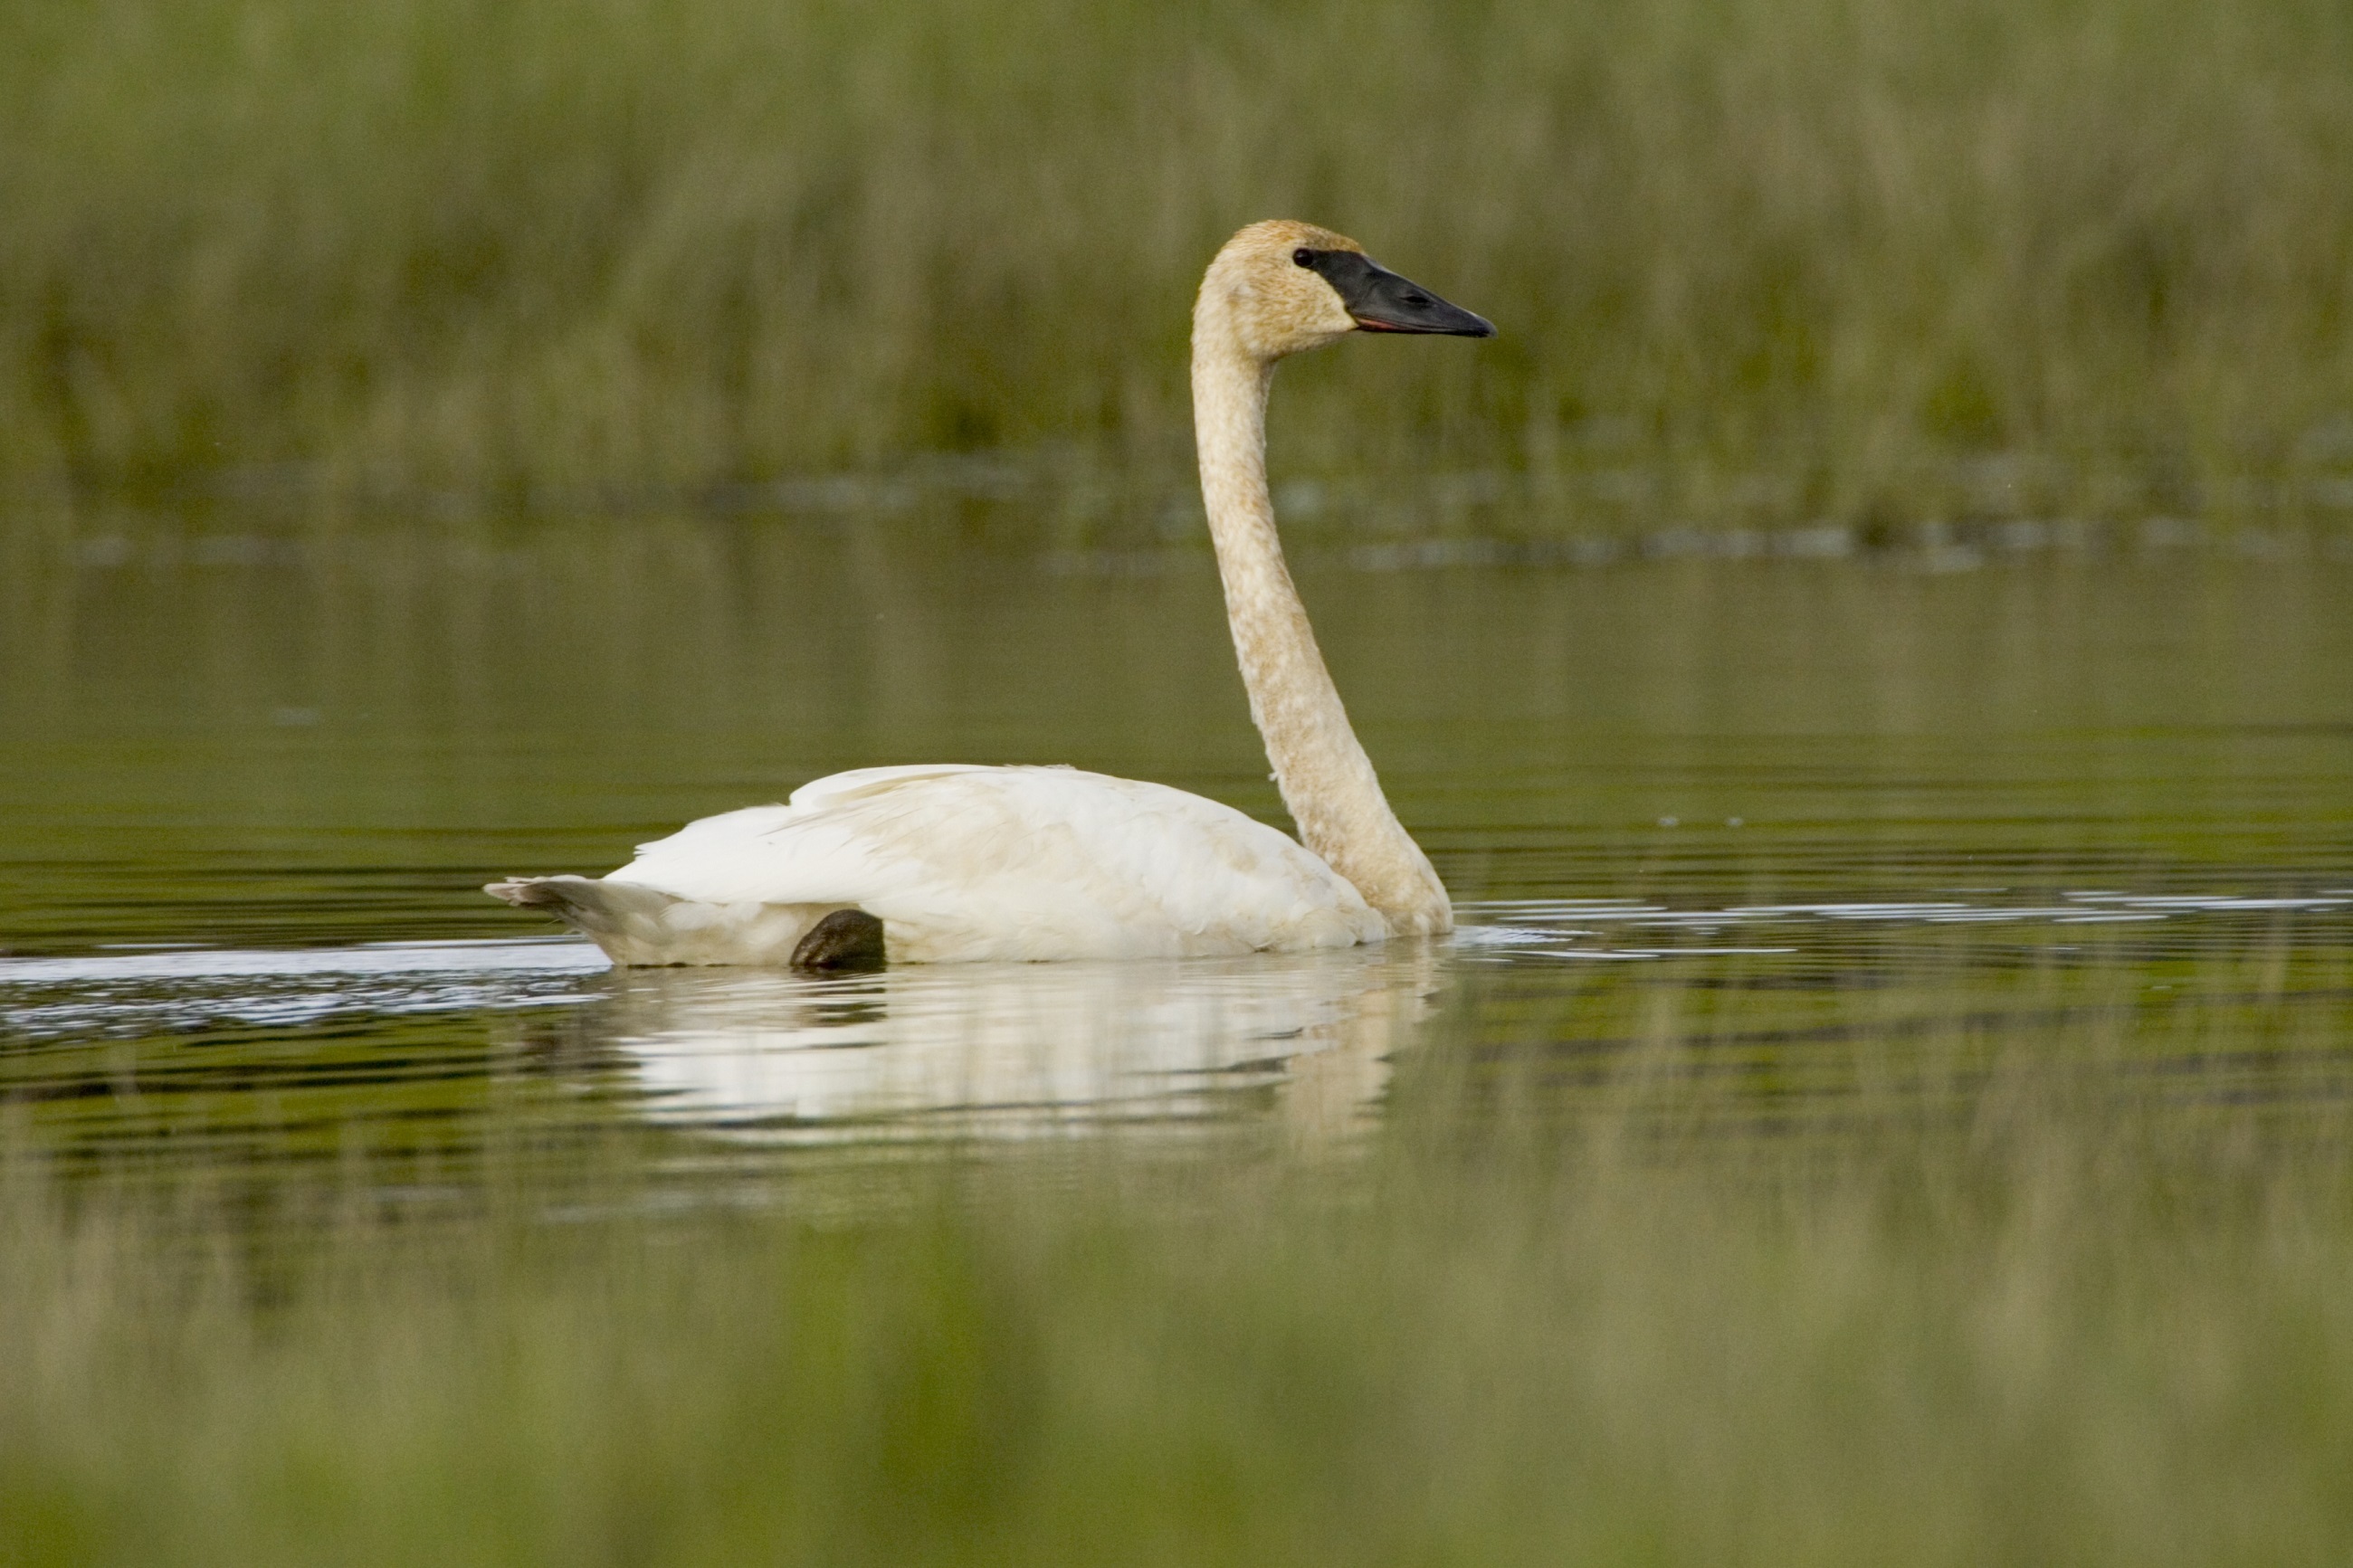
water, nature, bird, wildlife, portrait, reflection, beak, fowl, fauna, swimming, swan, wetland, vertebrate, waterfowl, waterbird, water bird, graceful, trumpeter swan, ducks geese and swans